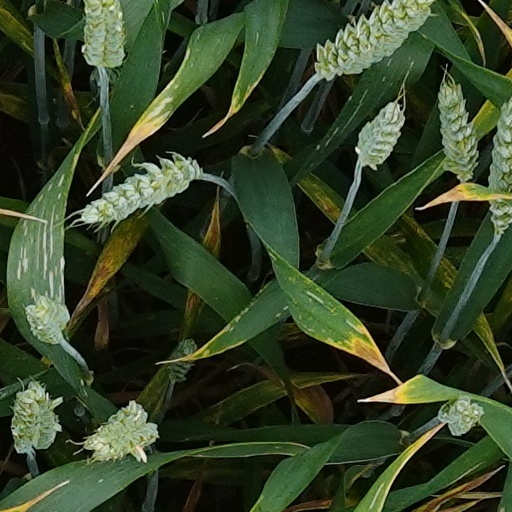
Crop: wheat